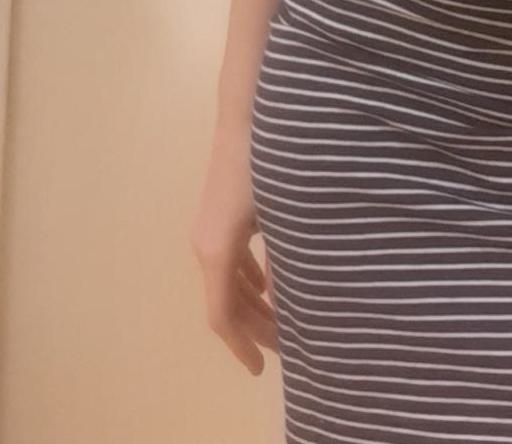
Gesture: no_gesture